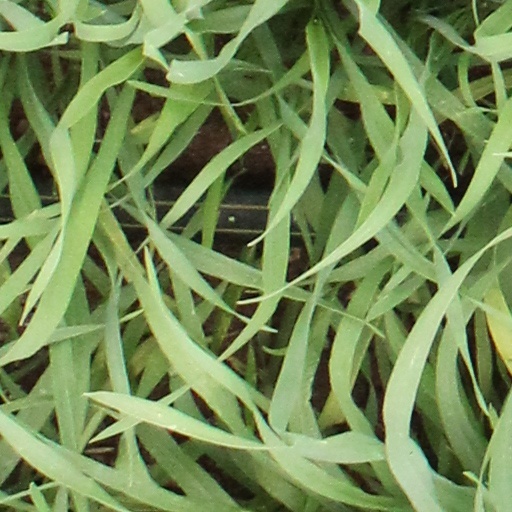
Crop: wheat